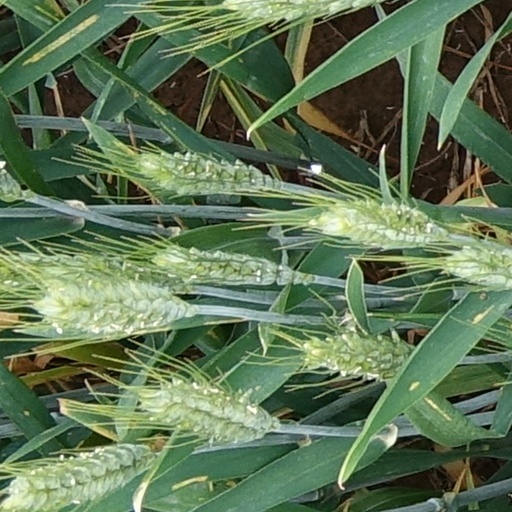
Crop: wheat